Gaza War (2008–2009)

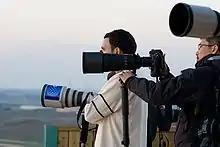
Photojournalists during the conflict

During the conflict, life in much of southern Israel was largely paralyzed by more than 30 Hamas rocket and mortar strikes. The Israeli Home Front Command issued detailed emergency instructions to Israeli citizens for preparing for and dealing with rocket attacks from the Gaza Strip. The instructions included orders to stay within a certain distance of bomb shelters based on proximity to the source of the rockets. Hamas' Grad rockets' increased range of 40 km put more than 700,000 Israelis within strike range, prompting 40% of the residents of the southern city of Ashkelon to flee the city, despite official calls to stay. Throughout the war, Palestinian rocket attacks into Israel damaged or destroyed more than 1,500 homes and buildings and 327 vehicles. Numerous agricultural fields near Gaza also sustained damage. Twenty-eight Israeli families lost their homes to rocket attacks, and had to temporarily live in hotels. Among the buildings hit were nine educational facilities and three synagogues.